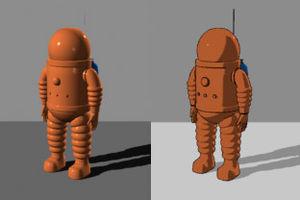
La rastérisation, ou matricialisation, est un procédé qui consiste à convertir une image vectorielle en une image matricielle destinée à être affichée sur un écran ou imprimée par un matériel d'impression.
The Legend of Zelda: The Wind Waker est un jeu d'action-aventure développé par la division Nintendo EAD et publié par Nintendo sur GameCube le 13 décembre 2002 au Japon, puis en mars 2003 en Amérique du Nord et en mai 2003 en Europe. C'est le dixième jeu de la franchise The Legend of Zelda.
L'ombrage de celluloïd, ou ses anglicismes cel-shading et toon-shading, est un modèle d'éclairage non photoréaliste utilisé en synthèse d'image. Il permet de créer des images à l'aspect « cartoon ».